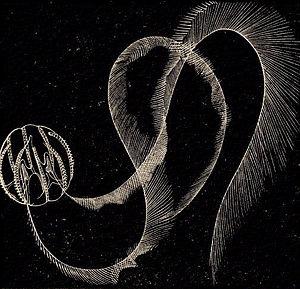
Cydippida est un ordre de cténophores de la classe des Tentaculata.
Les Tentaculata forment une classe des cténophores.
Les Pleurobrachiidae constituent une famille de cténophores de l'ordre des Cydippida.
Pleurobrachia pileus est une espèce de cténophores appartenant à la famille des Pleurobrachiidae. Cette espèce porte le nom de groseille de mer. Elle est décrite, pour la première fois, par le zoologue danois Otto Friedrich Müller en 1776.